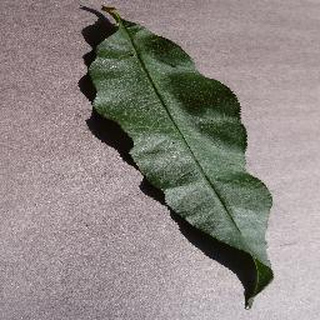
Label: healthy_peach